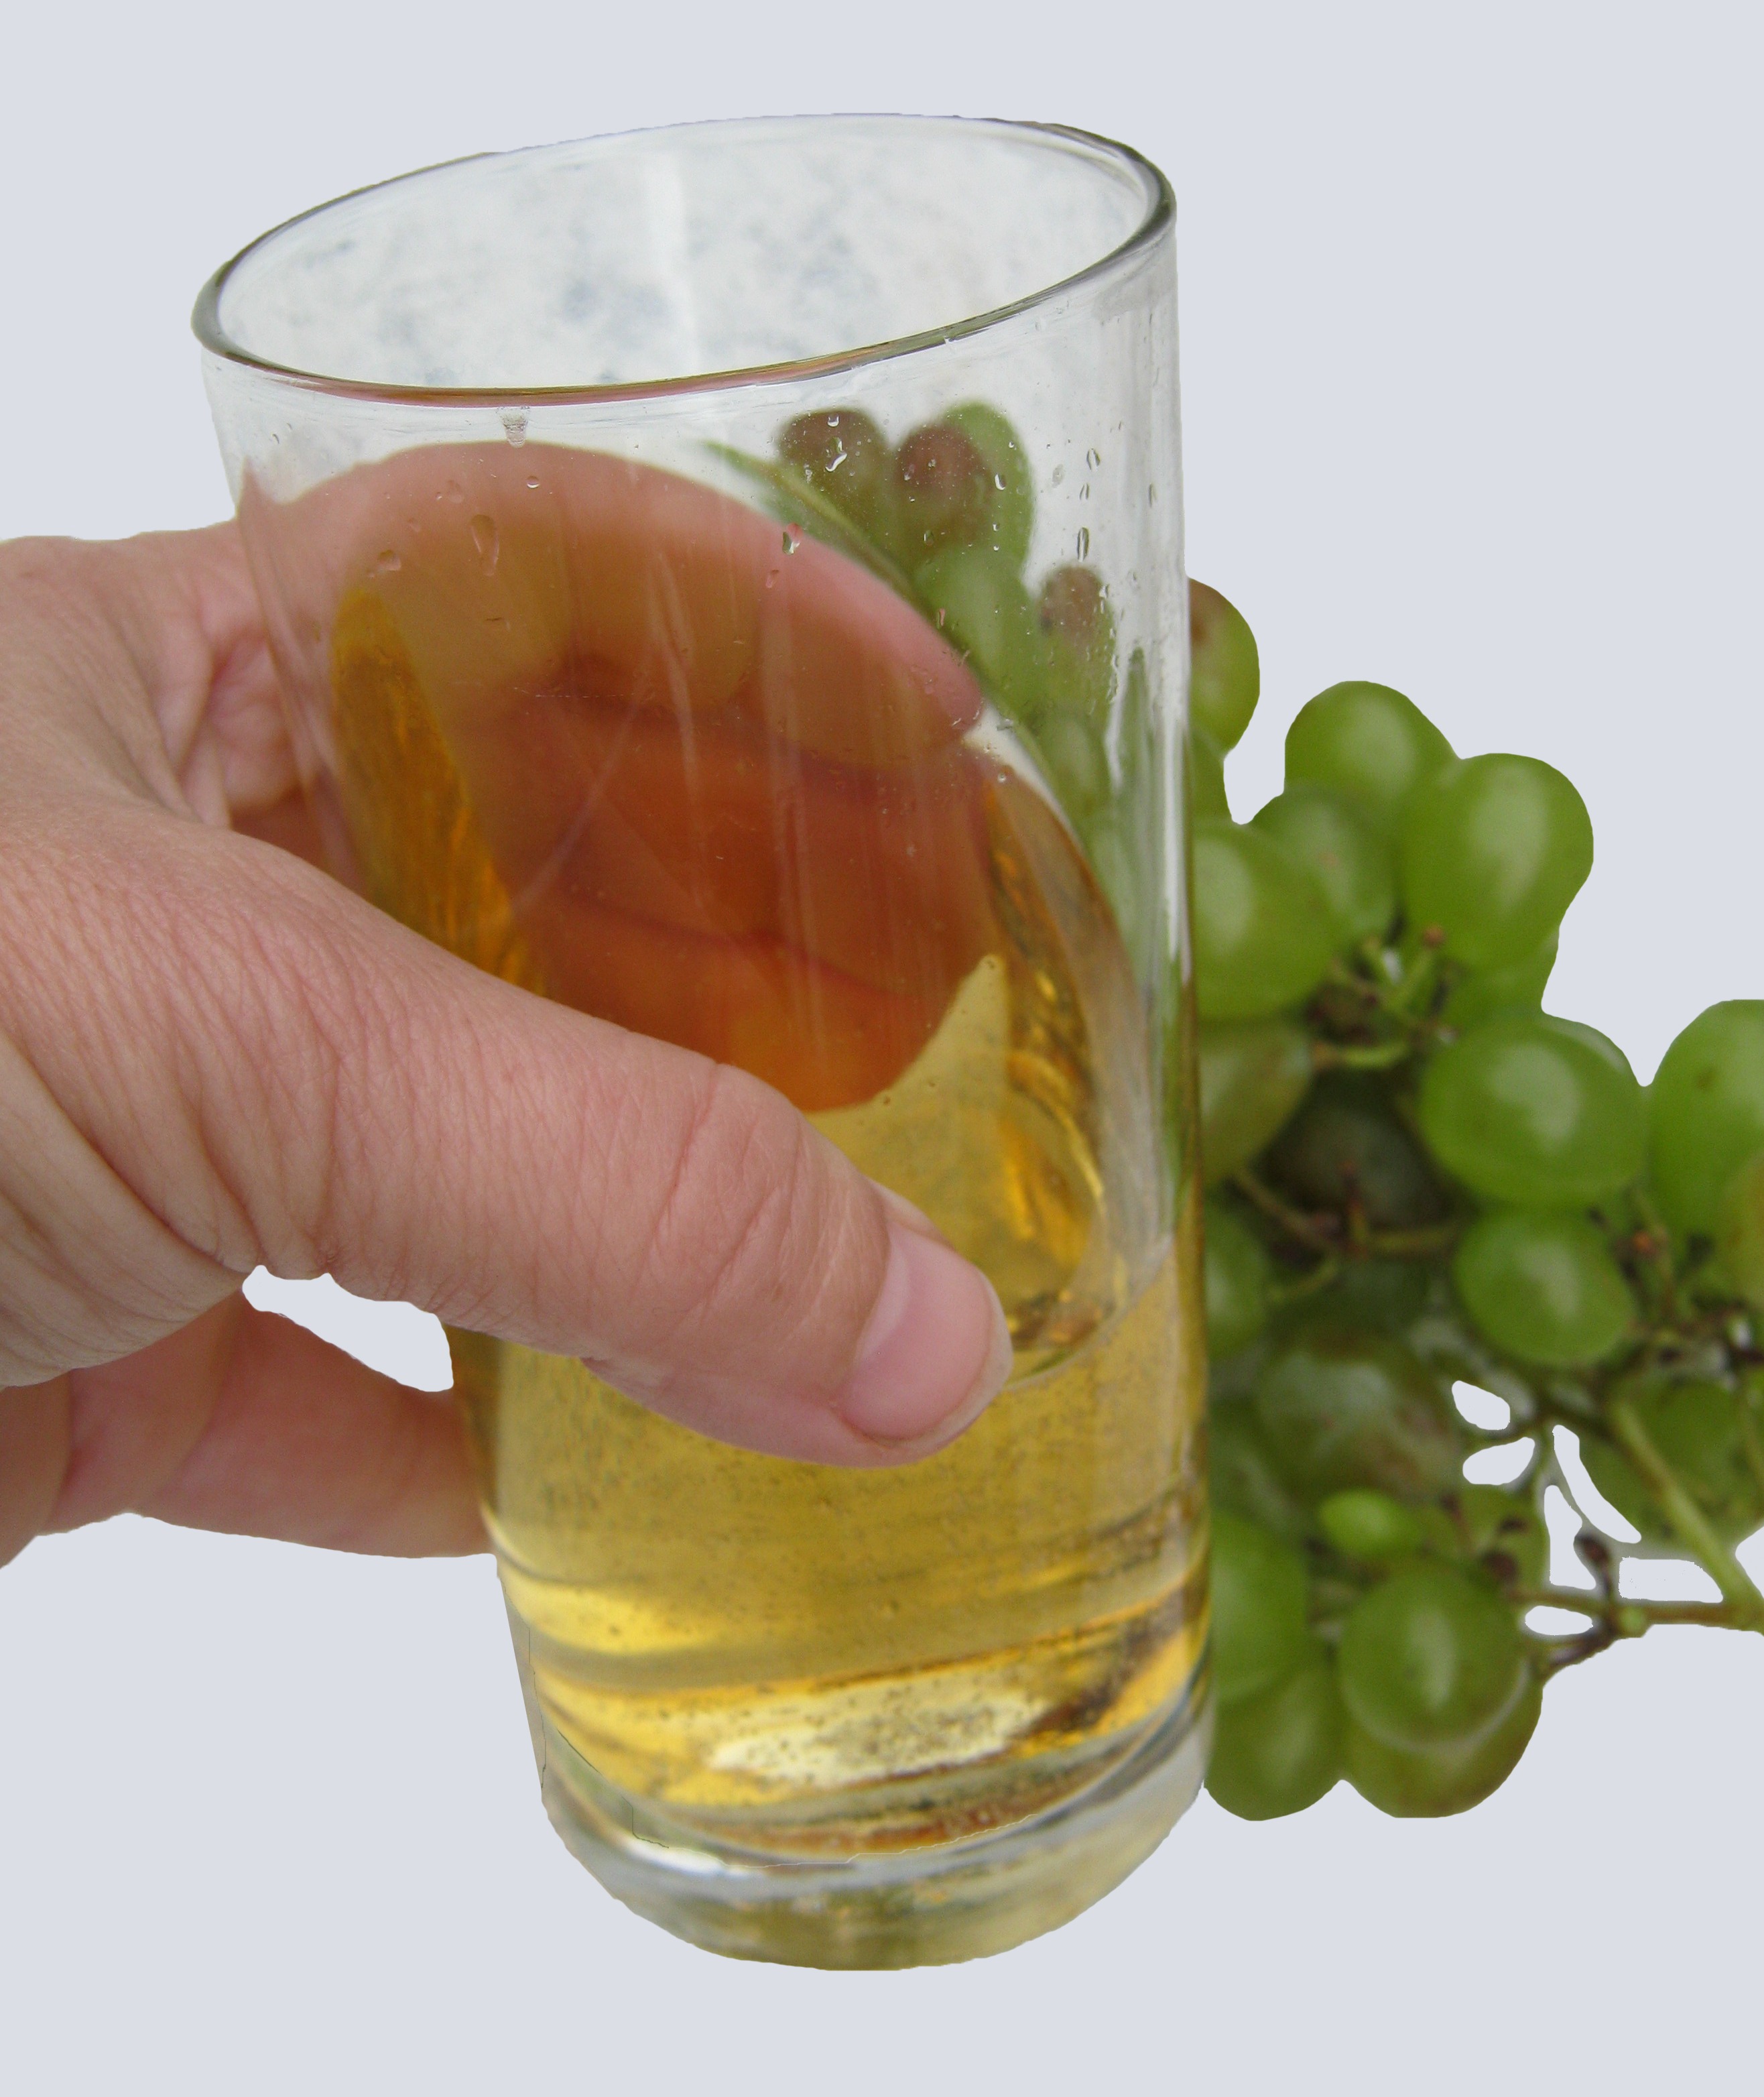
wine, vintage, fruit, glass, food, produce, autumn, drink, bottle, cocktail, juice, grapes, liqueur, palatinate, wine harvest, flowering plant, alcoholic beverage, wine tasting, new wine, land plant, distilled beverage, drinkware